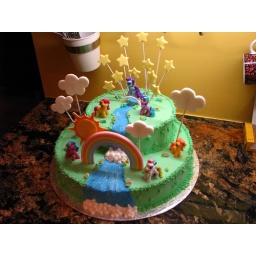
This cake is gluten-free, covered in buttercream icing, with fondant accents. The ponies are plastic ponyville ponies.